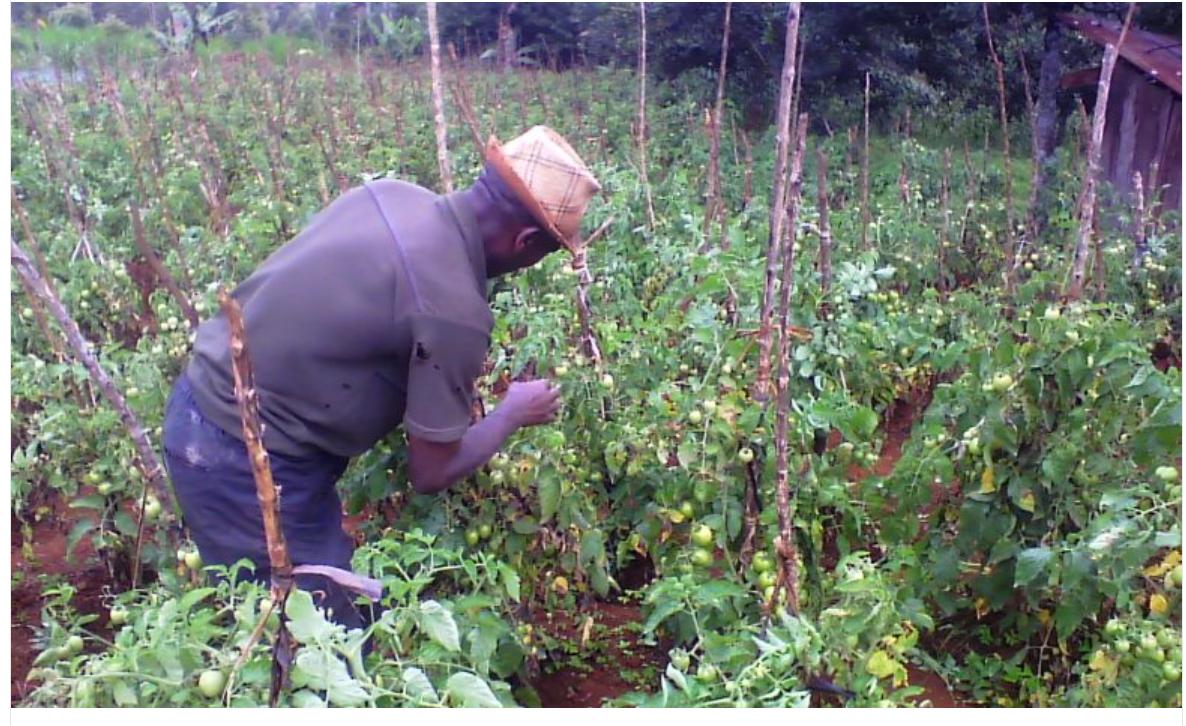
Mkulima wa mazao akiwa katika shamba kubwa lililo na mimea mingi iliyozaa kwa kiasi kikubwa, akiwa katika shughuli ya kukagua na kuangalia kama mazao yako tayari kuvunwa, ili kupelekwa sokoni kwaajili ya wateja kufanya manunuzi.